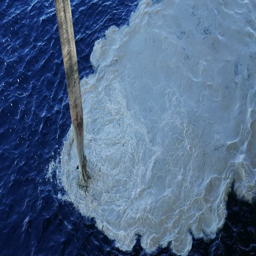
waste water discharging into the sea